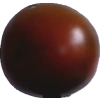
Label: tomato_maroon